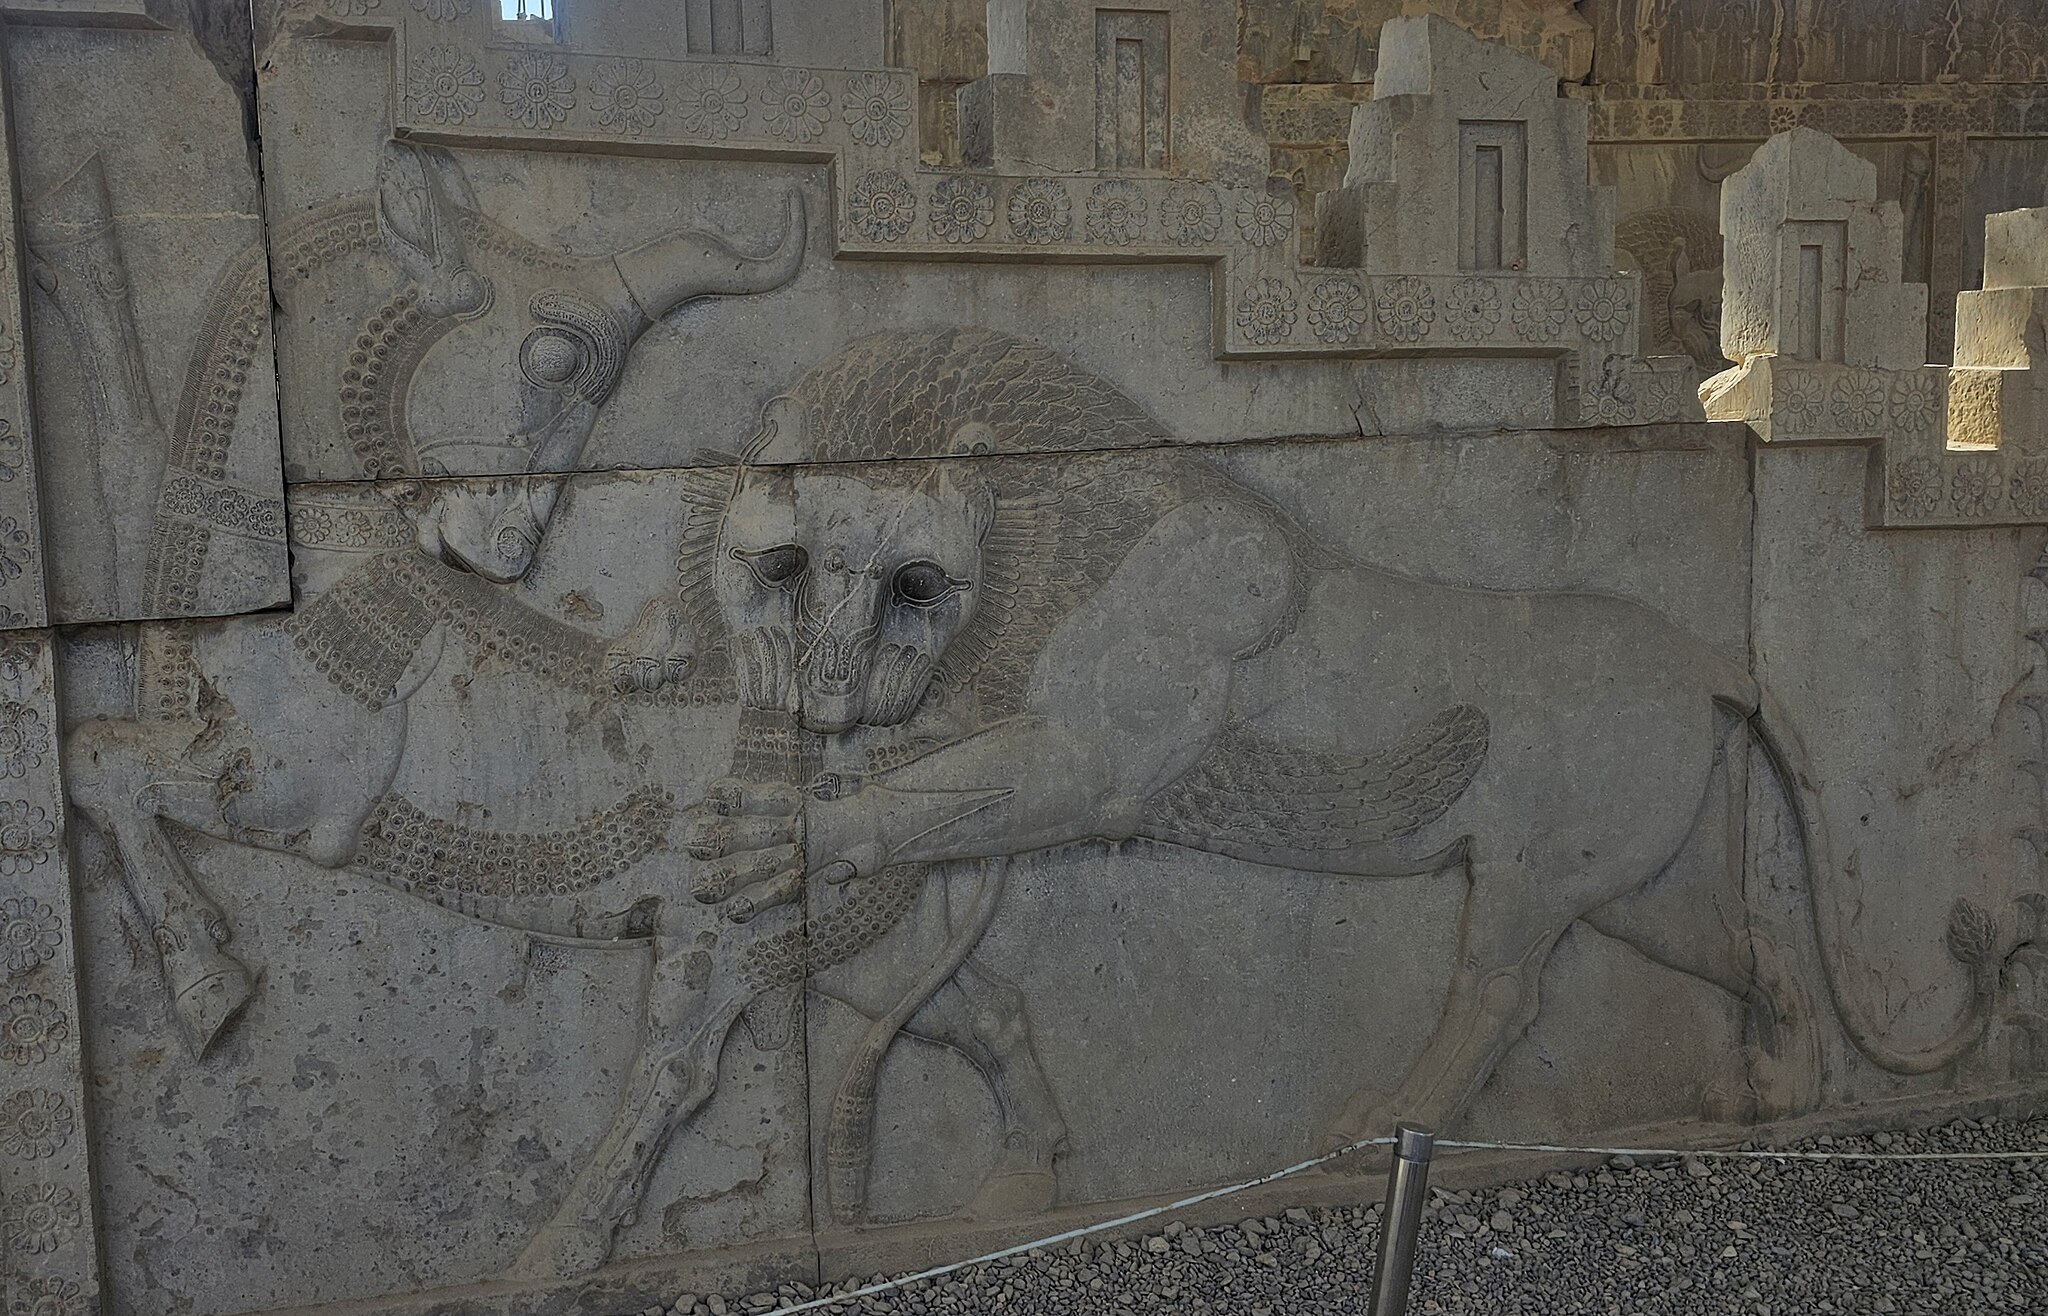
Title: Lion and Caw
Description: A bas-relief at Persepolis, representing a symbol in Zoroastrianism for Nowruz
Date: 2025-12-02
Categories: Persepolis, Carving, Self-published work